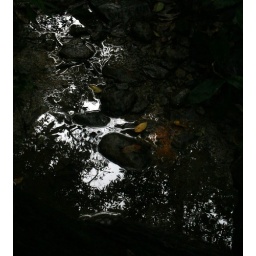
sky in water